List of common misconceptions about the Middle Ages

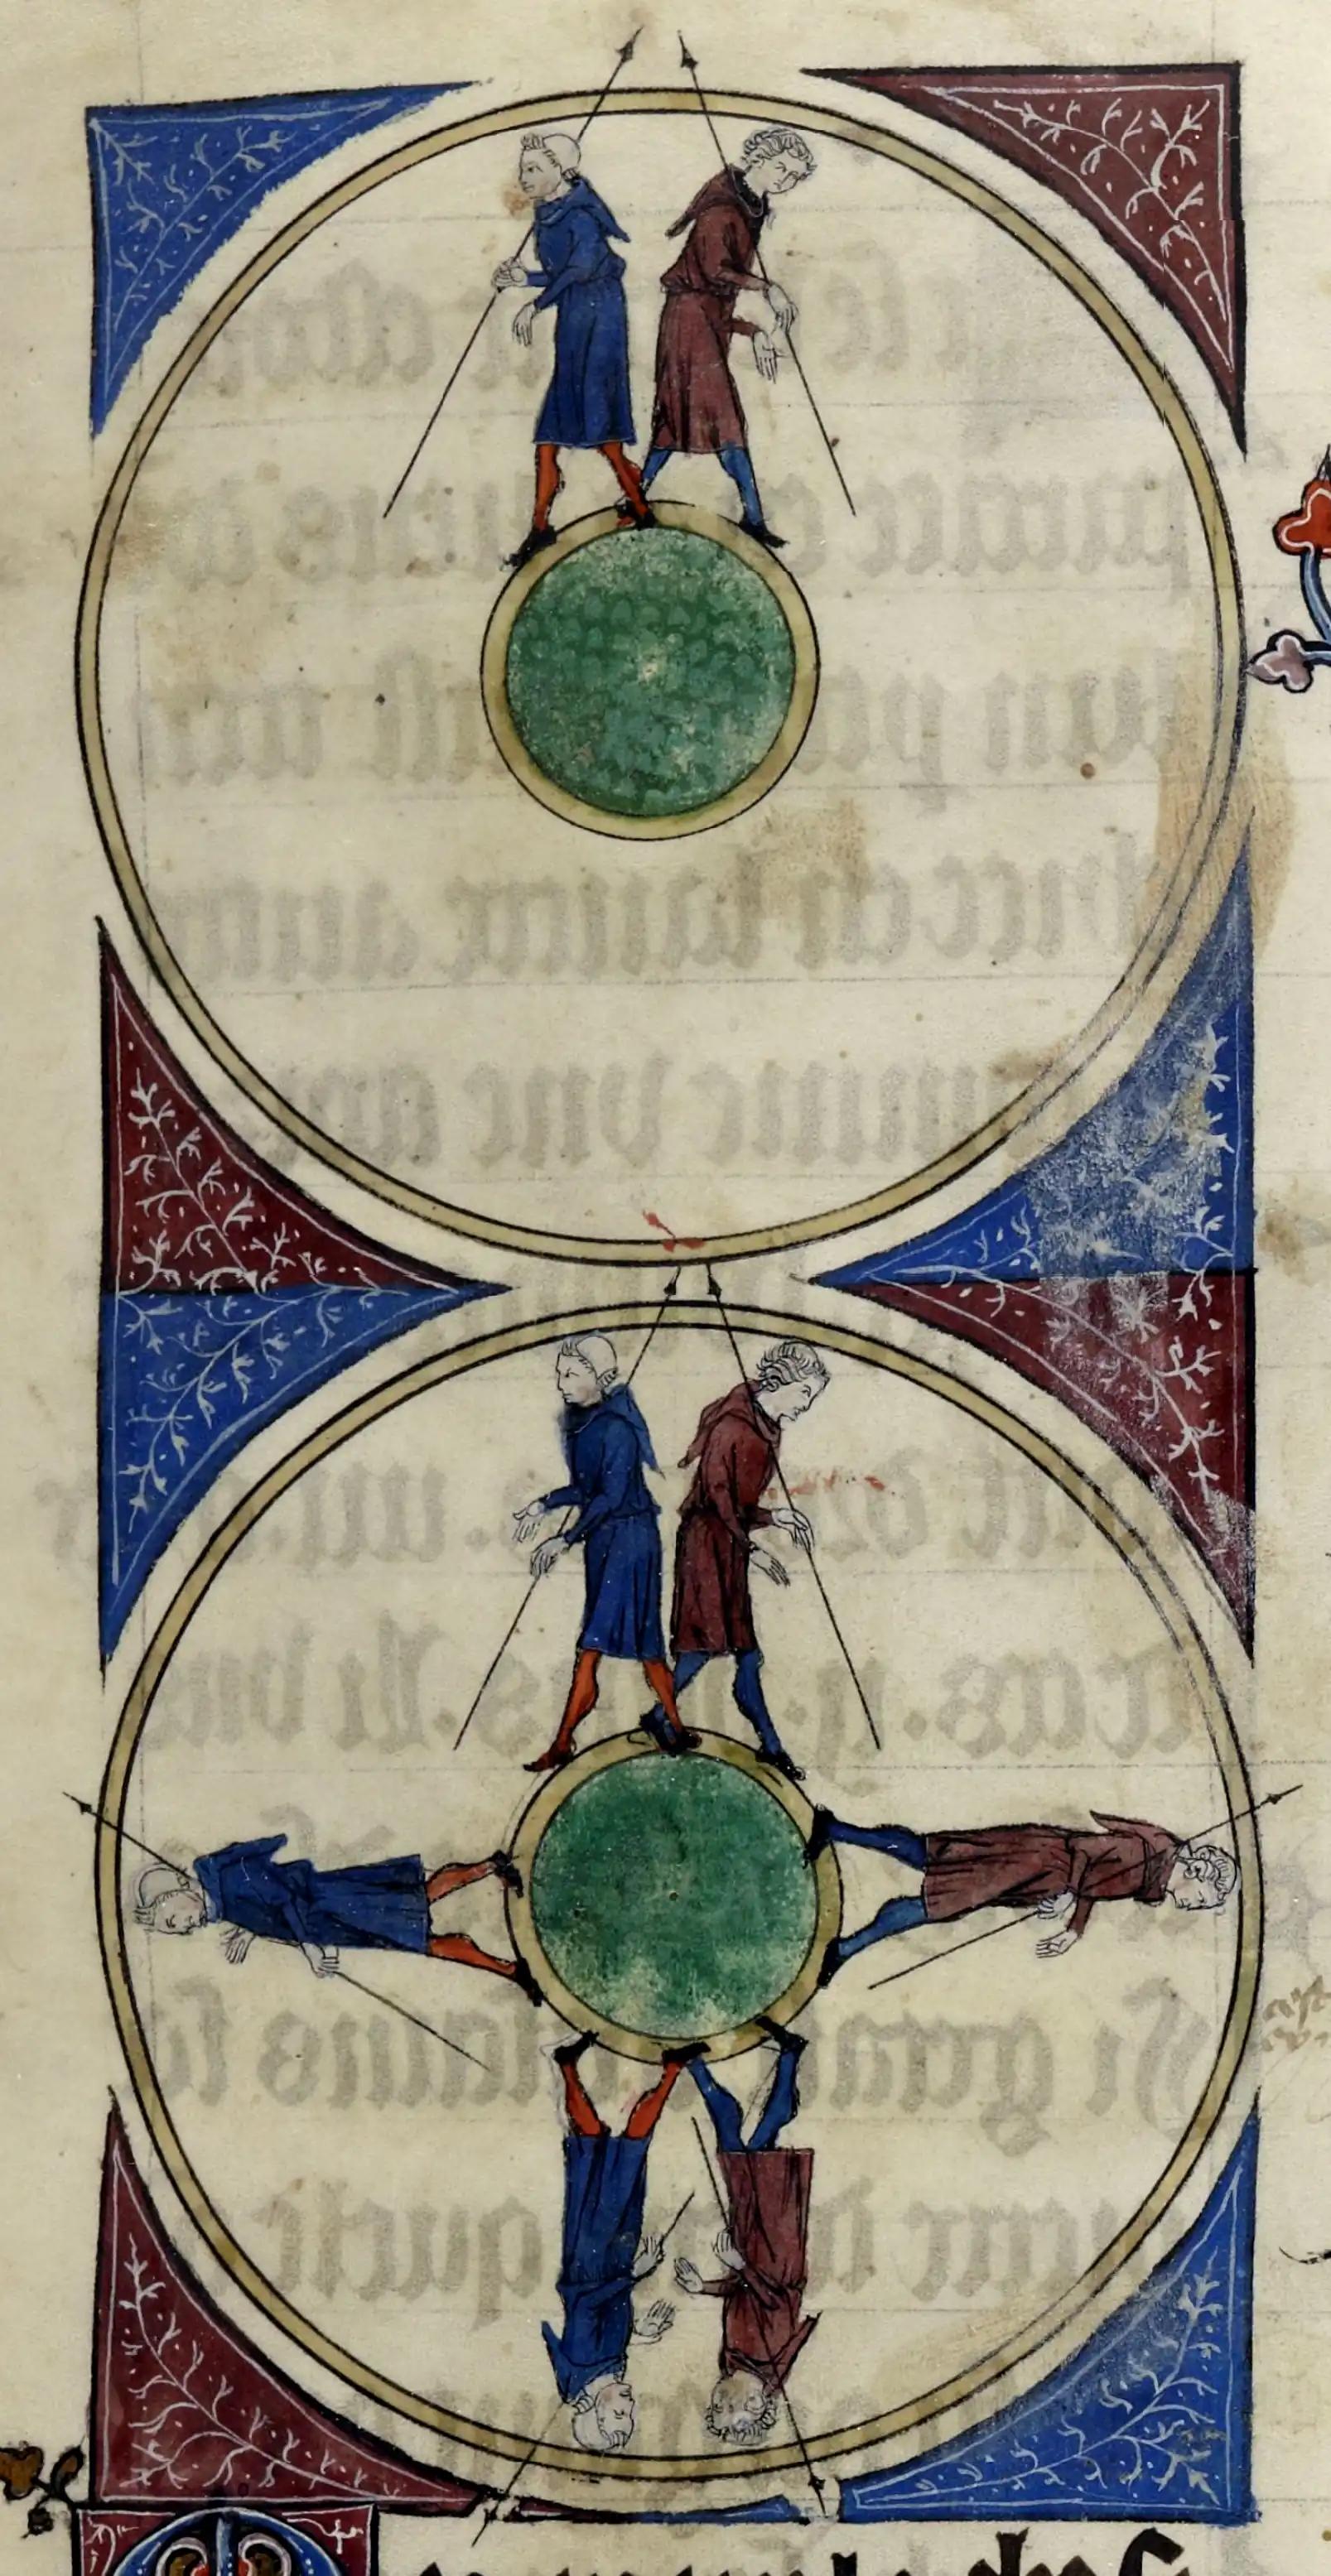
Medieval artistic illustration of the spherical Earth in a 14th-century copy of "L'Image du monde" (c. 1246)

The science historian David C. Lindberg criticised the public use of "dark ages" to describe the entire Middle Ages as "a time of ignorance, barbarism and superstition" for which "blame is most often laid at the feet of the Christian church, which is alleged to have placed religious authority over personal experience and rational activity." The science historian Edward Grant wrote, "If revolutionary rational thoughts were expressed in the Age of Reason, they were made possible because of the long medieval tradition that established the use of reason as one of the most important of human activities." Furthermore, Lindberg noted that contrary to common belief, "the late medieval scholar rarely experienced the coercive power of the church and would have regarded himself as free (particularly in the natural sciences) to follow reason and observation wherever they led."